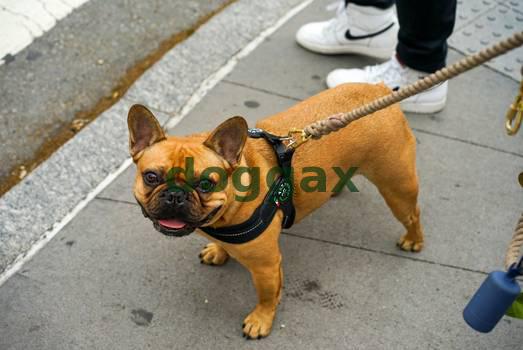
Label: Watermark